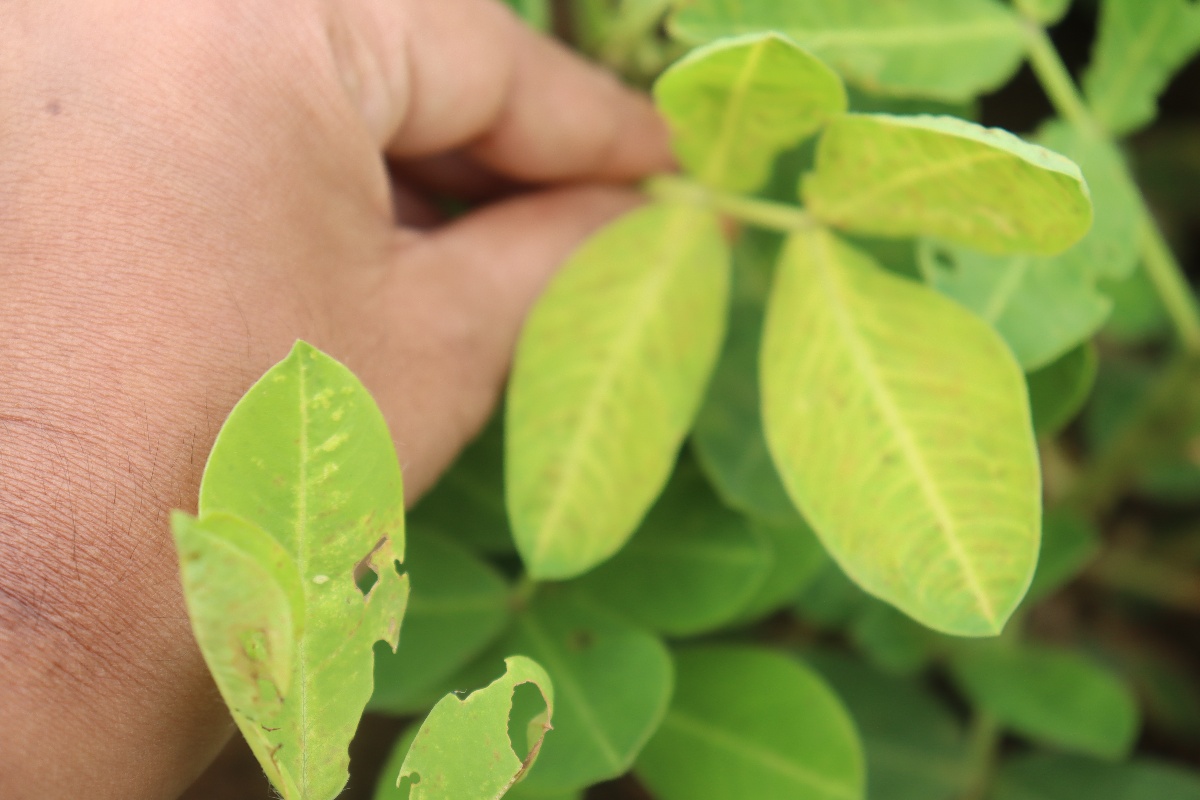
Label: nutrition deficiency